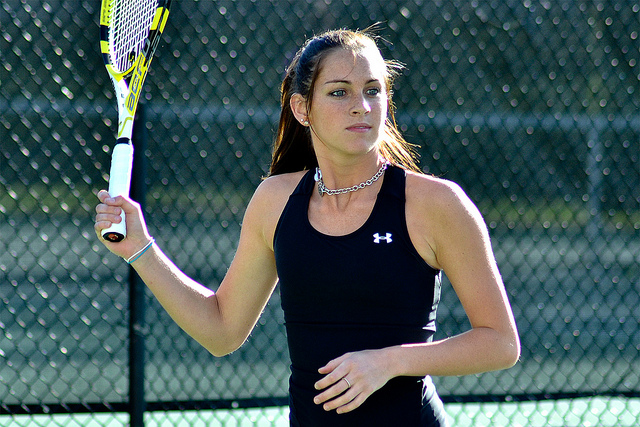
user: Given an image and a question. Answer the question in a short answer. Question: The woman is holding what piece of sporting equipment? Short Answer:
assistant: tennis racquet